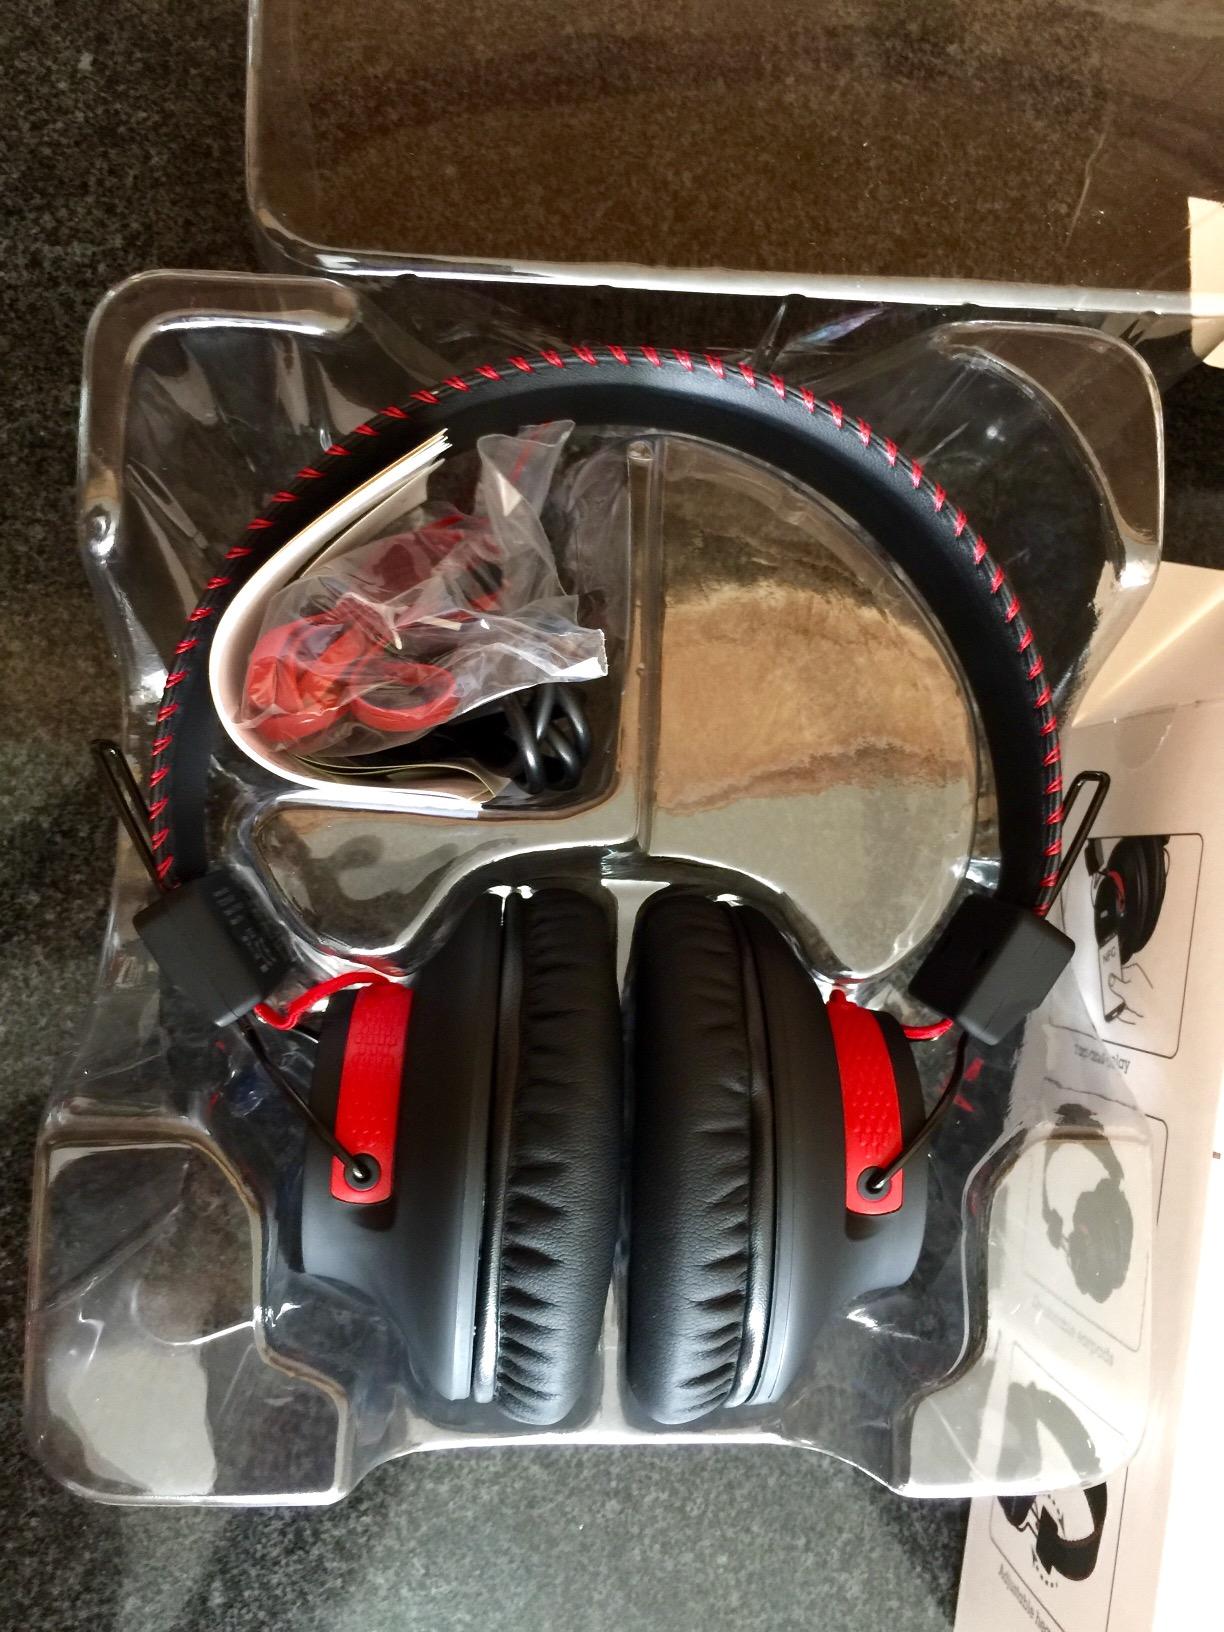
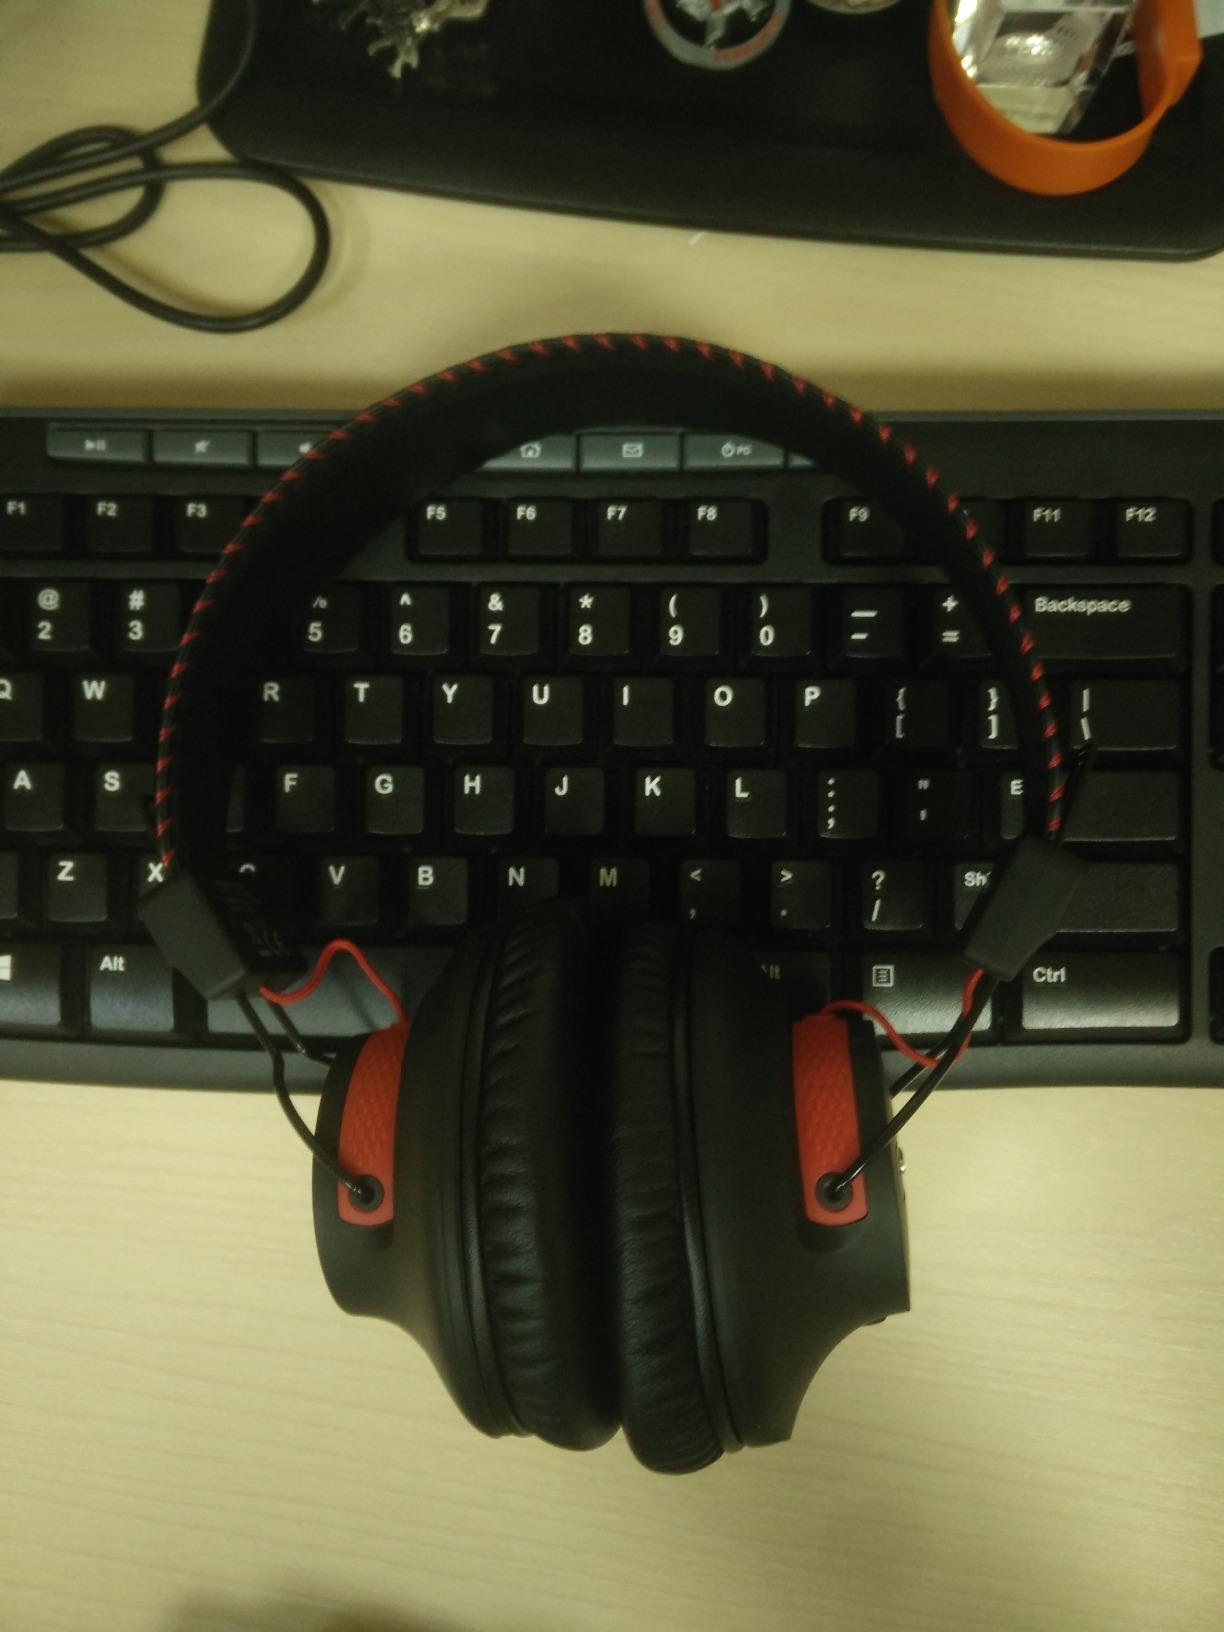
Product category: headphones
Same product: yes